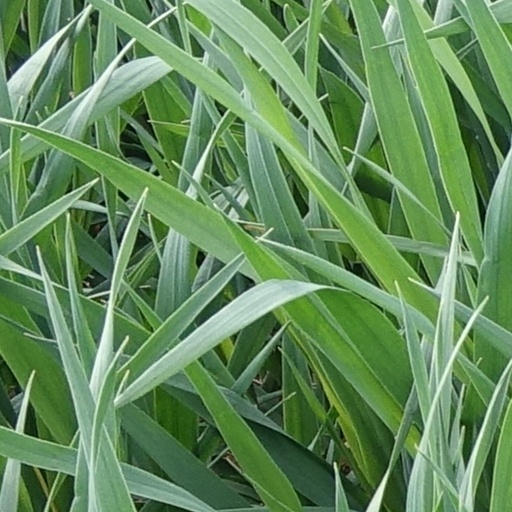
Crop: wheat